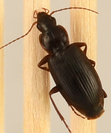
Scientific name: Calathus advena
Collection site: Niwot Ridge NEON (NIWO), plot NIWO_005